Charles-Joseph Natoire

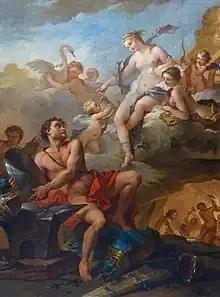
"Venus Demanding Arms from Vulcan for Aeneas"

In June 1734, Natoire submitted to an Exposition de la Jeunesse in place Dauphine a "Galatea". In the same year his first royal commission arrived, for the Chambre de la Reine at Versailles and was made a full member of the Académie on 31 December with a "Venus Commanding from Vulcan the Arms of Aeneas". Henceforth, numerous royal commissions came his way for the petits appartements at the Château de Fontainebleau, for the Cabinet du Roi and the royal dining-room at Versailles, decorations for Marly, for the Cabinet des Médailles in the royal library in Paris, and others.